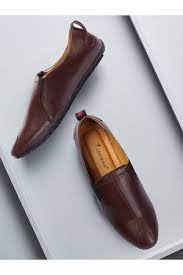
Label: Boat